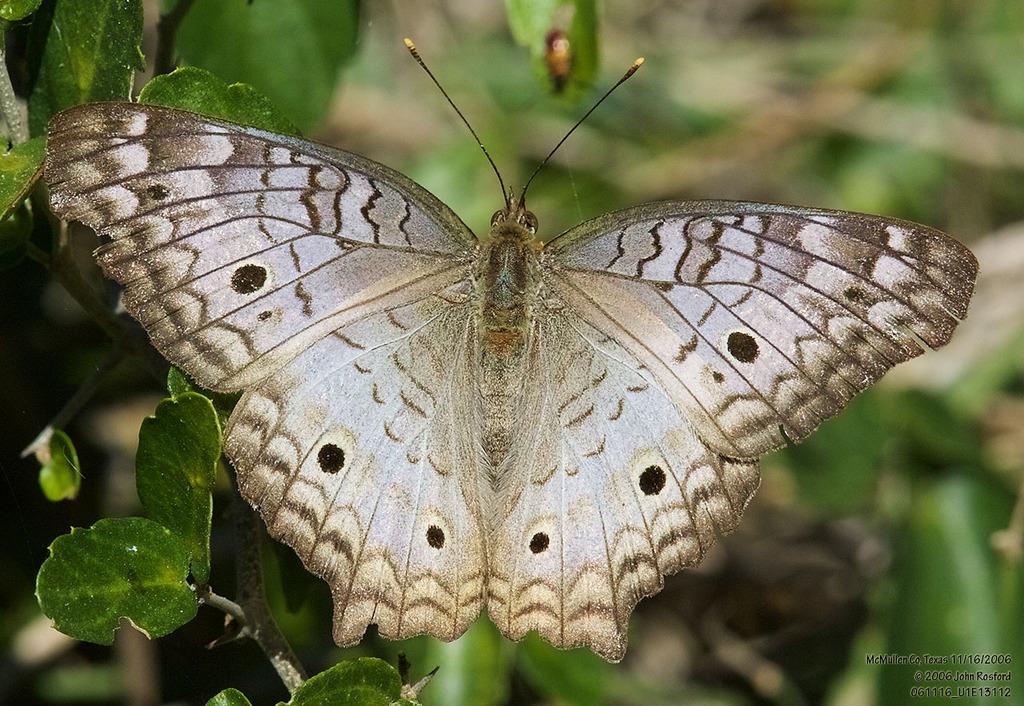
Scientific name: Anartia jatrophae
Common name: White peacock
Family: Nymphalidae
Order: Lepidoptera
Pollinator type: Primary pollinator
Habitat: Gardens, parks, and open areas
Geographic range: Southern United States to Argentina
Conservation status: Least Concern